Sarawut Konglarp

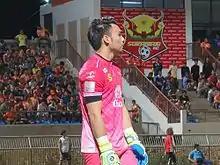

Sarawut Konglarp (born October 30, 1987), simply known as Arm, is a Thai professional footballer who plays as a goalkeeper.